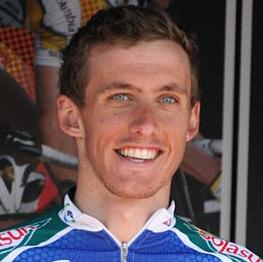
Age: 23